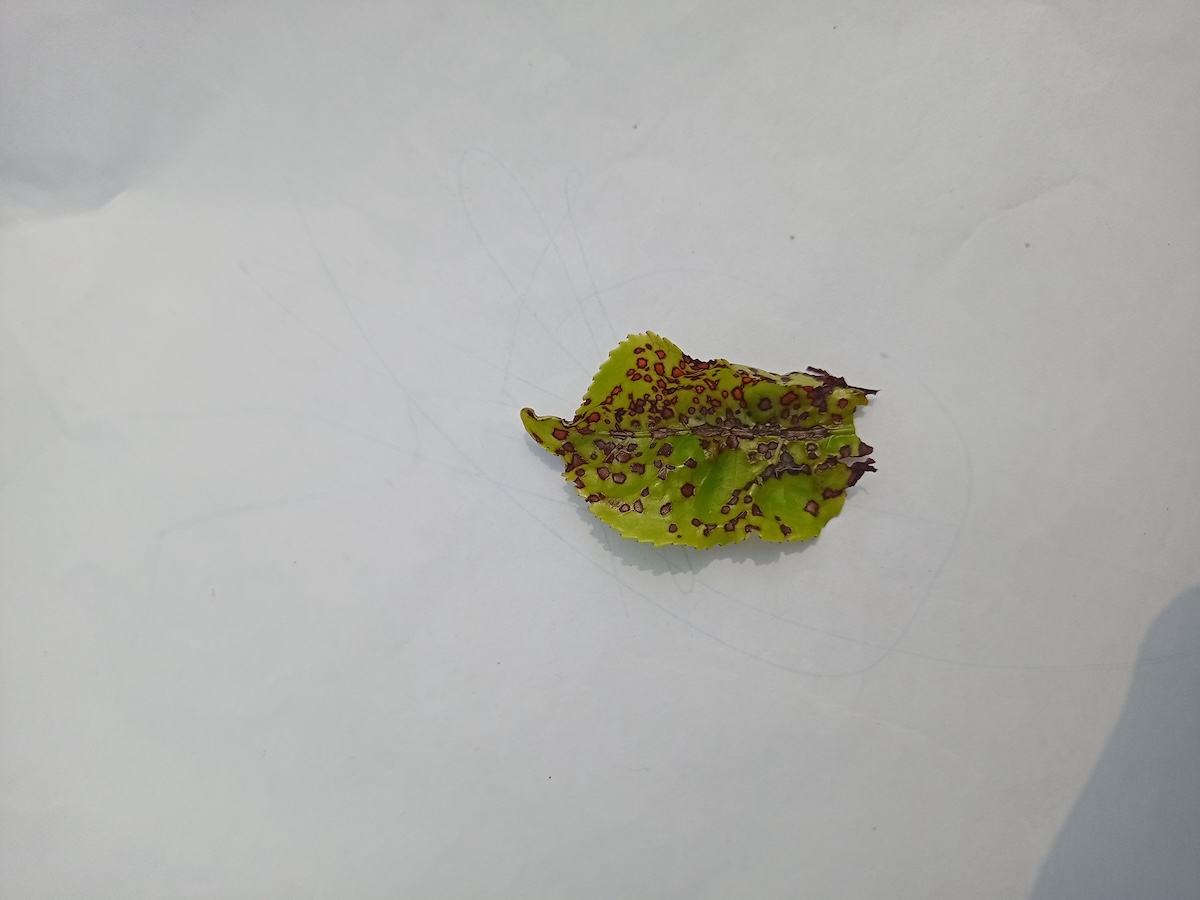
Label: Helopeltis